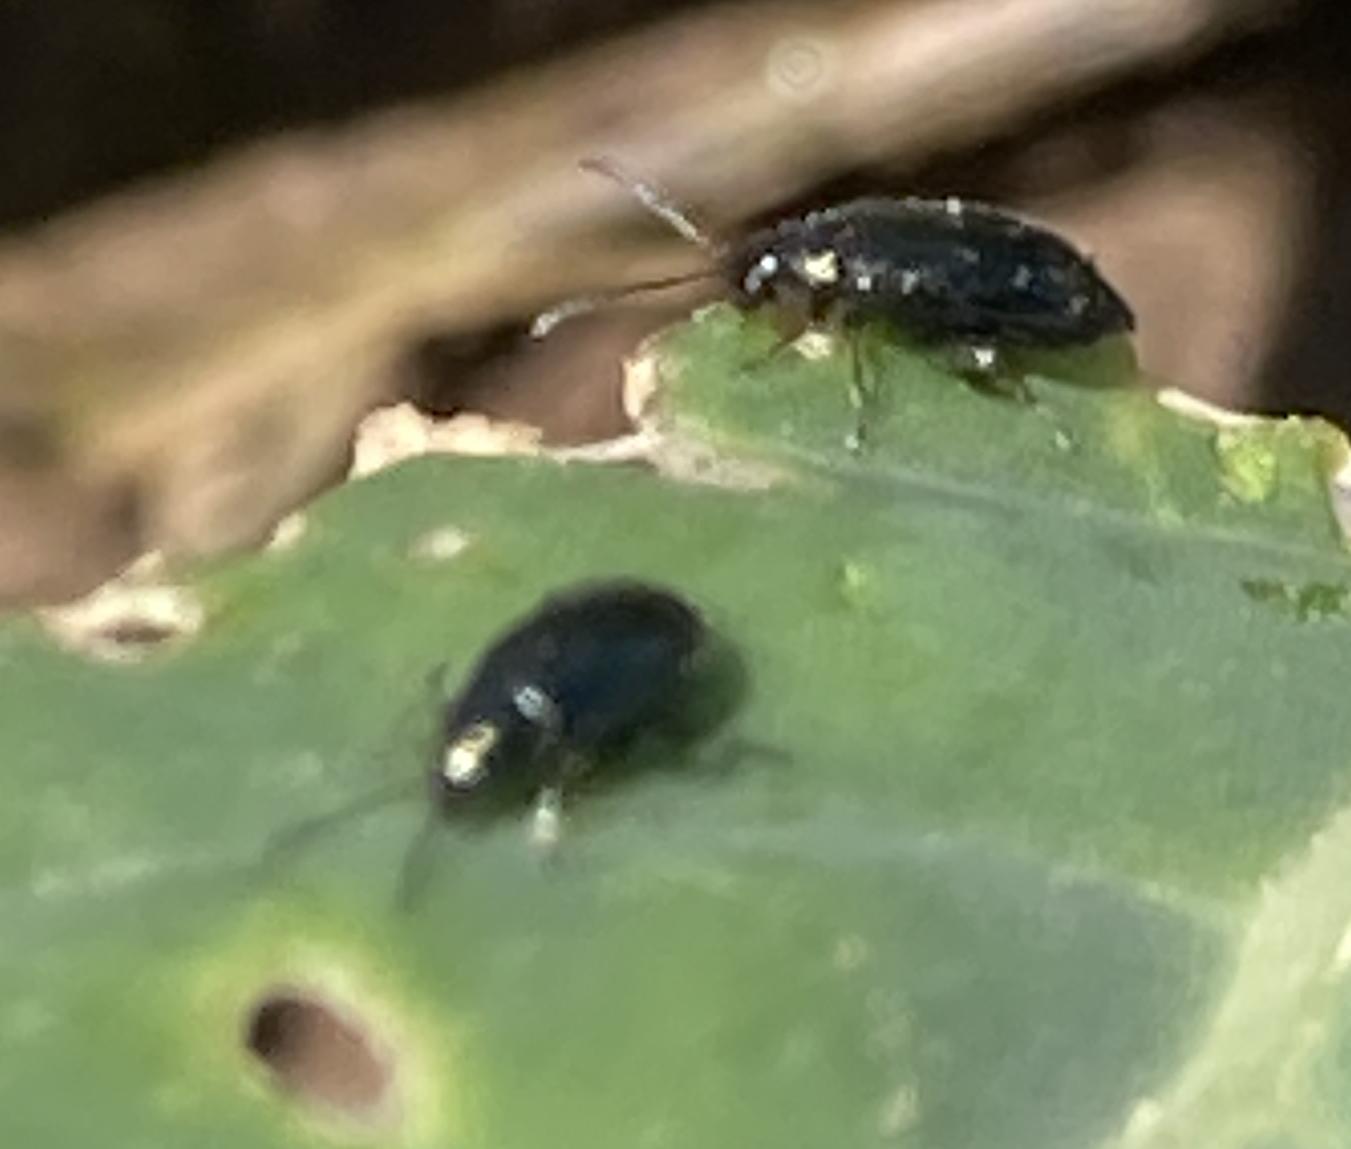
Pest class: crucifer_flea_beetle